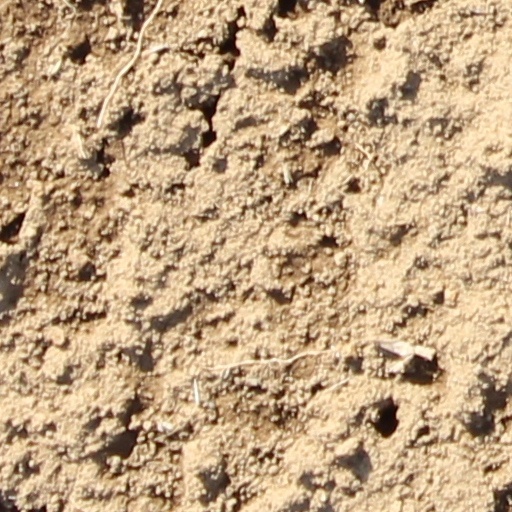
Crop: wheat